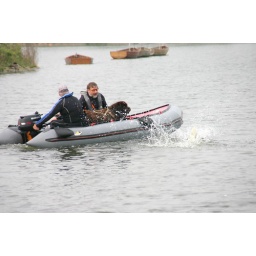
Newfoundland water rescue dogs in training at Fairlop waters